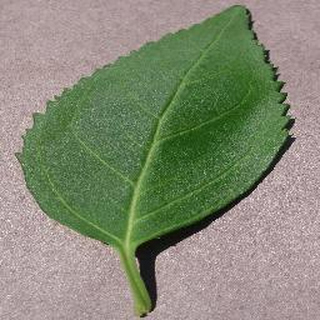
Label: healthy_cherry